Nargol

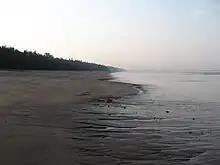
Nargole beach

Nargol is sited in Gujarat's southern region near the Maharashtra border. It lies about north from Mumbai and around from Ahmedabad on the Arabian Sea coast. The nearest town is Vapi, located about away.